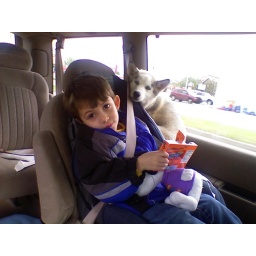
Marley does not like car rides, so she gets in between the seat and the window.....I have no idea